History of Western role-playing video games

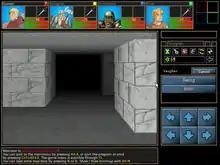
Many early RPGs, including "avatar", "moria" and "Wizardry", used a primitive form of first-person perspective, and games like "Dungeons of Daggorath" and "Dungeon Master" also featured real-time gameplay. Pictured here is "Damnation of Gods", a "Dungeon Master" clone.

The "Might and Magic" series, highly popular in the 1980s and onward, began with the 1986 release of "" for the Apple II. It encompasses a total of ten games, the most recent of which was released in 2014, as well as the popular turn-based strategy series "Heroes of Might and Magic". The series featured a mix of complex statistics, large numbers of weapons and spells, and enormous worlds in which to play. It was among the longest-lived CRPG series, alongside "Ultima" and "Wizardry", It is also notable for making race and gender an important aspect of gameplay.